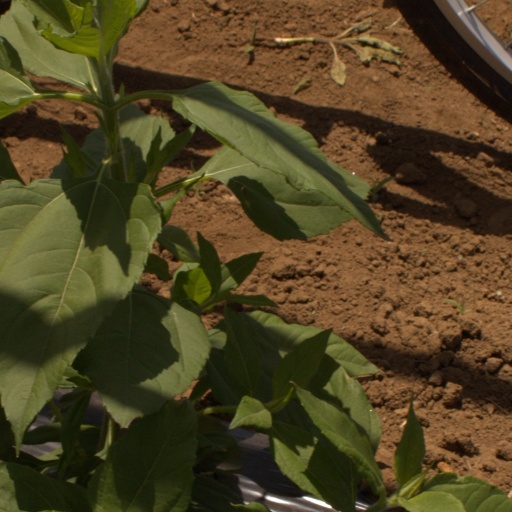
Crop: Jerusalem artichoke